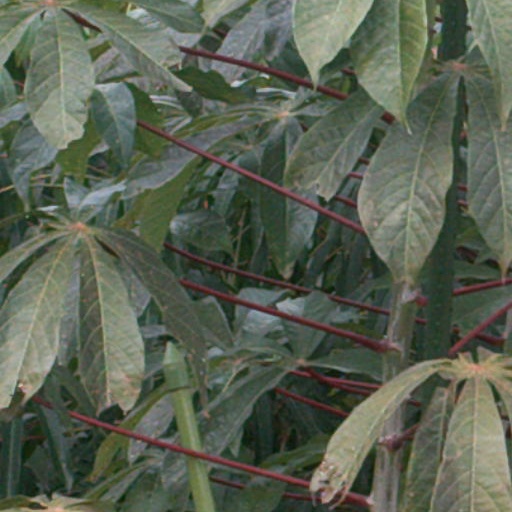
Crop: cassava